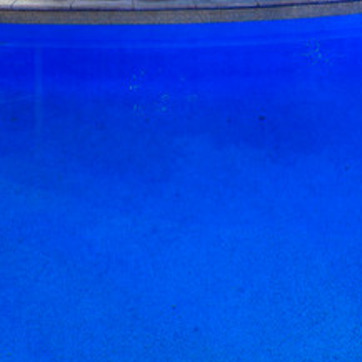
Material: water